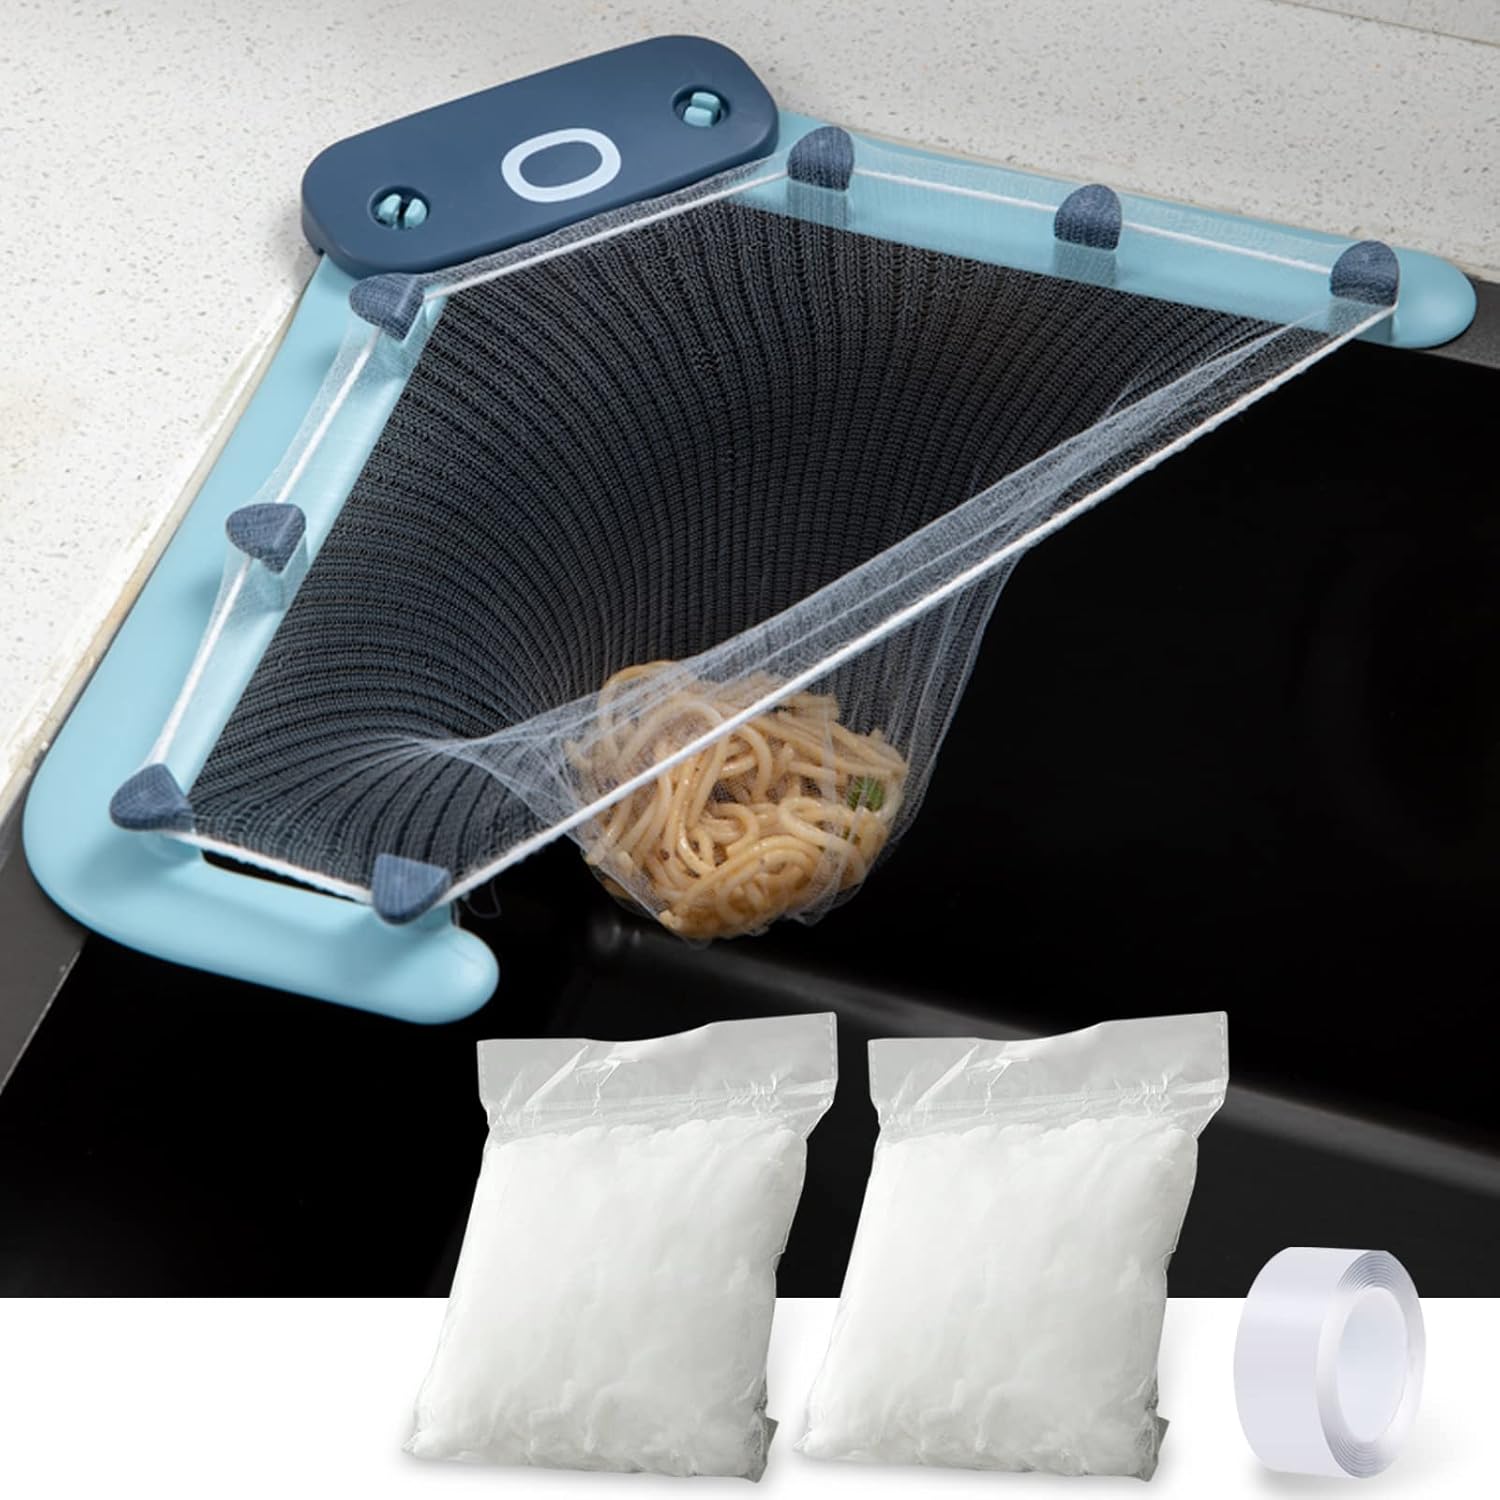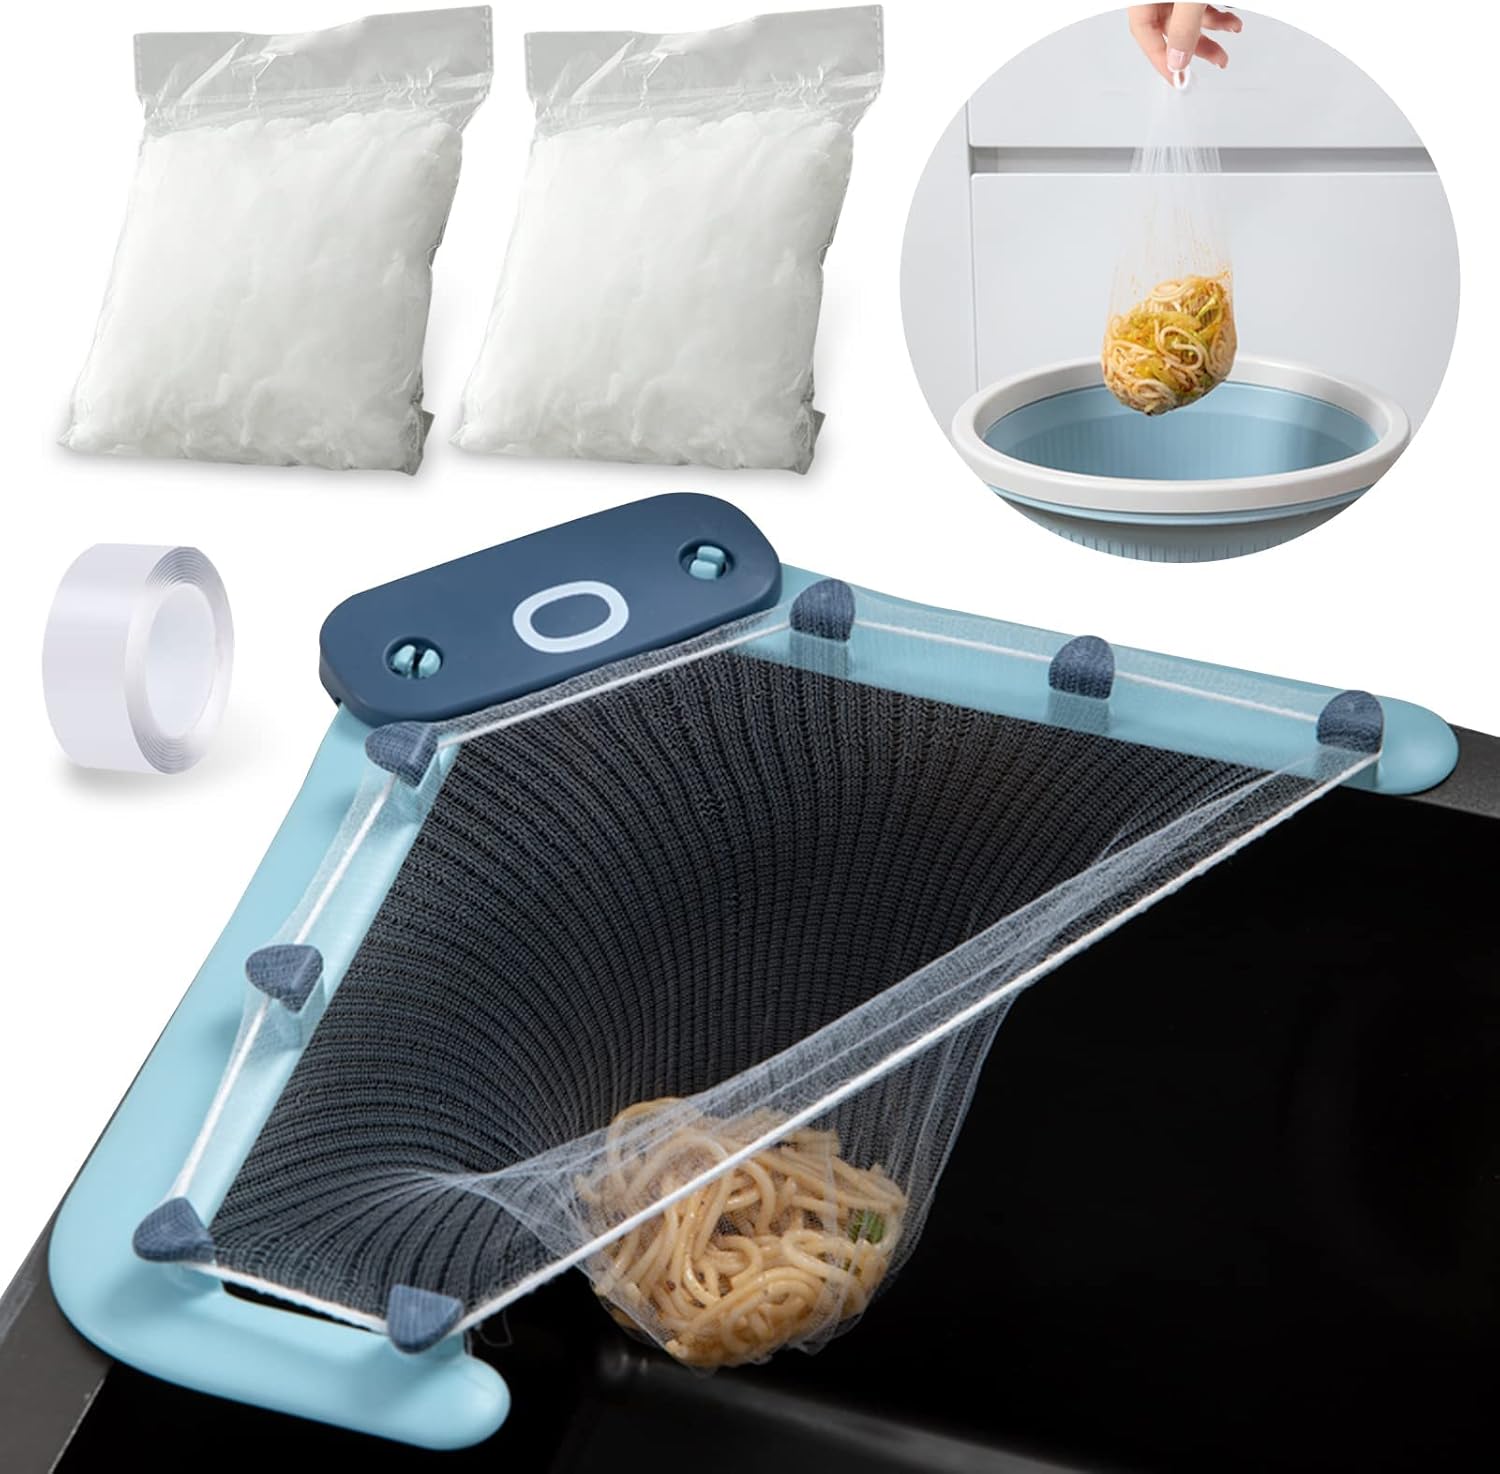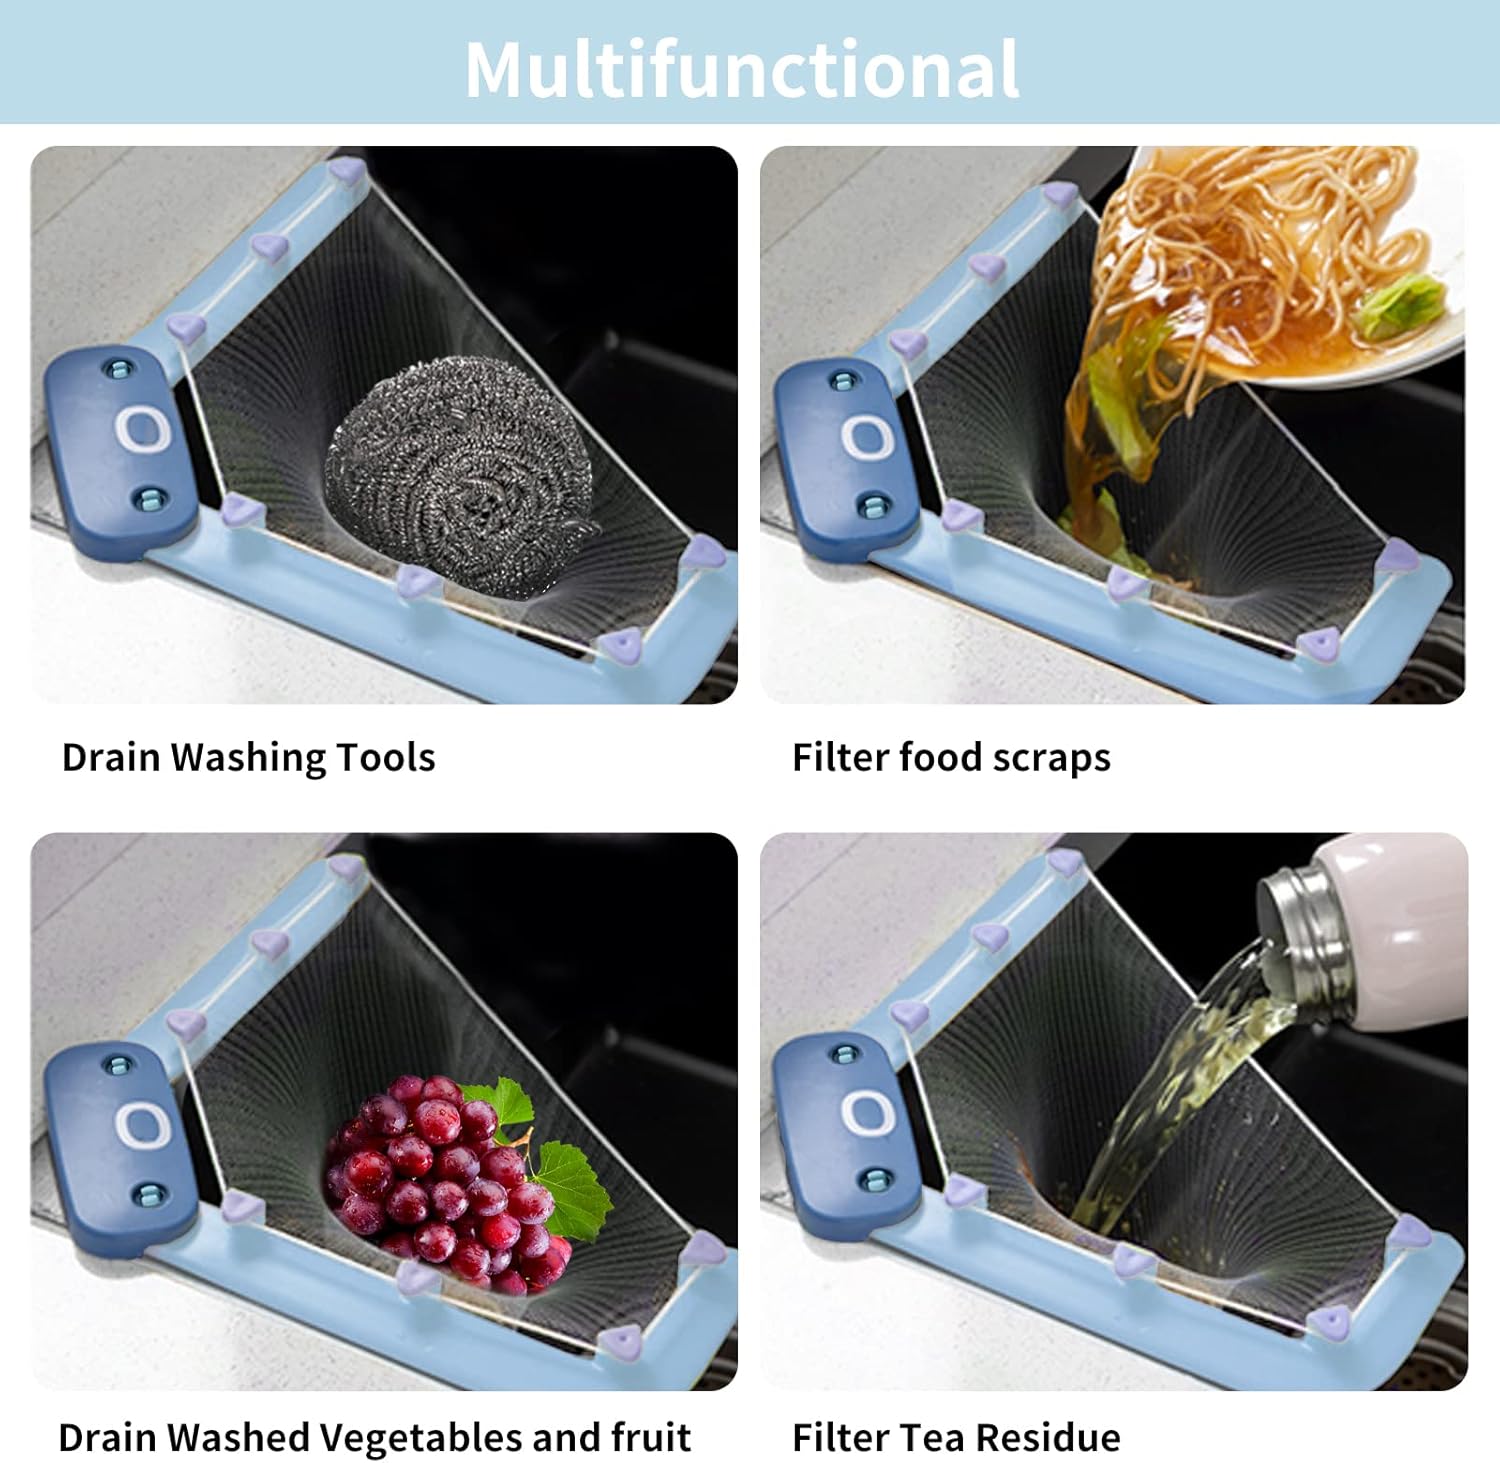
Kitchen Sink strainer, Cute Octopus Triangle Tri-Holder Filter, Sink Fine Net hanging Mesh Bag,Hanging Net Drain Basket sink garbage storage rack(1 Holder + 100 PCS Filter Bags+1Nano tape) (Blue)
Category: Tools & Home Improvement
For better stability, it is recommended to use it on a smooth surface(Like marble, ceramic tiles, glass and smooth metal surfaces). If the surface is uneven, it will reduce the use and stability.
Features: 【upgraded Cute Octopus style】The Kitchen Sink strainer newly upgraded which is made of PPS material, the knob is firmer and durable .The elastic filter net is made of Eco-Friendly Biodegradable PLA Material,the filter has large capacity,The cute octopus guard design makes food scraps nowhere to escape. | 【Fits all Sinks】 This kitchen sink drain strainer is designed in a assemblable to fit all sinks,whether it is square or round, you can choose the opening and angle according to your needs , the nano non-marking tape will not leave any marks on your sink, so you can remove it at will when not needed. | 【Save Space &Multipurpose】The triangular holder and fine mesh bags set saves space while saving cleaning time,you no longer need to manually clean the drain strainer, just lift the mesh bag gently and throw it away. Not only be used to filter leftovers, the residue of washing vegetables, tea scraps, but also can be used to place freshly washed vegetables and fruits after replacing a new sink strainer bag. | 【Easy to Install】This triangle holder filter requires just simple installation, what you need to do is to dry the countertop, then stick the double-sided tape on the holder and remove the protective film, then stick it on the sink and press it hard, then put on the filter bags and use. | 【Packing and Service】1 Holder + 100 PCS Filter Bags+1Nano tape. Our products have quality assurance and friendly customer service.If you have any questions, you can contact us at any time, and we will reply to you within 24 hours!